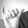
ASL letter: Y